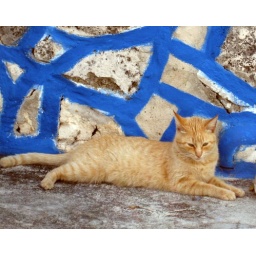
Cat lounging against a blue wall (outside of the blue store that sells cuban cigars)